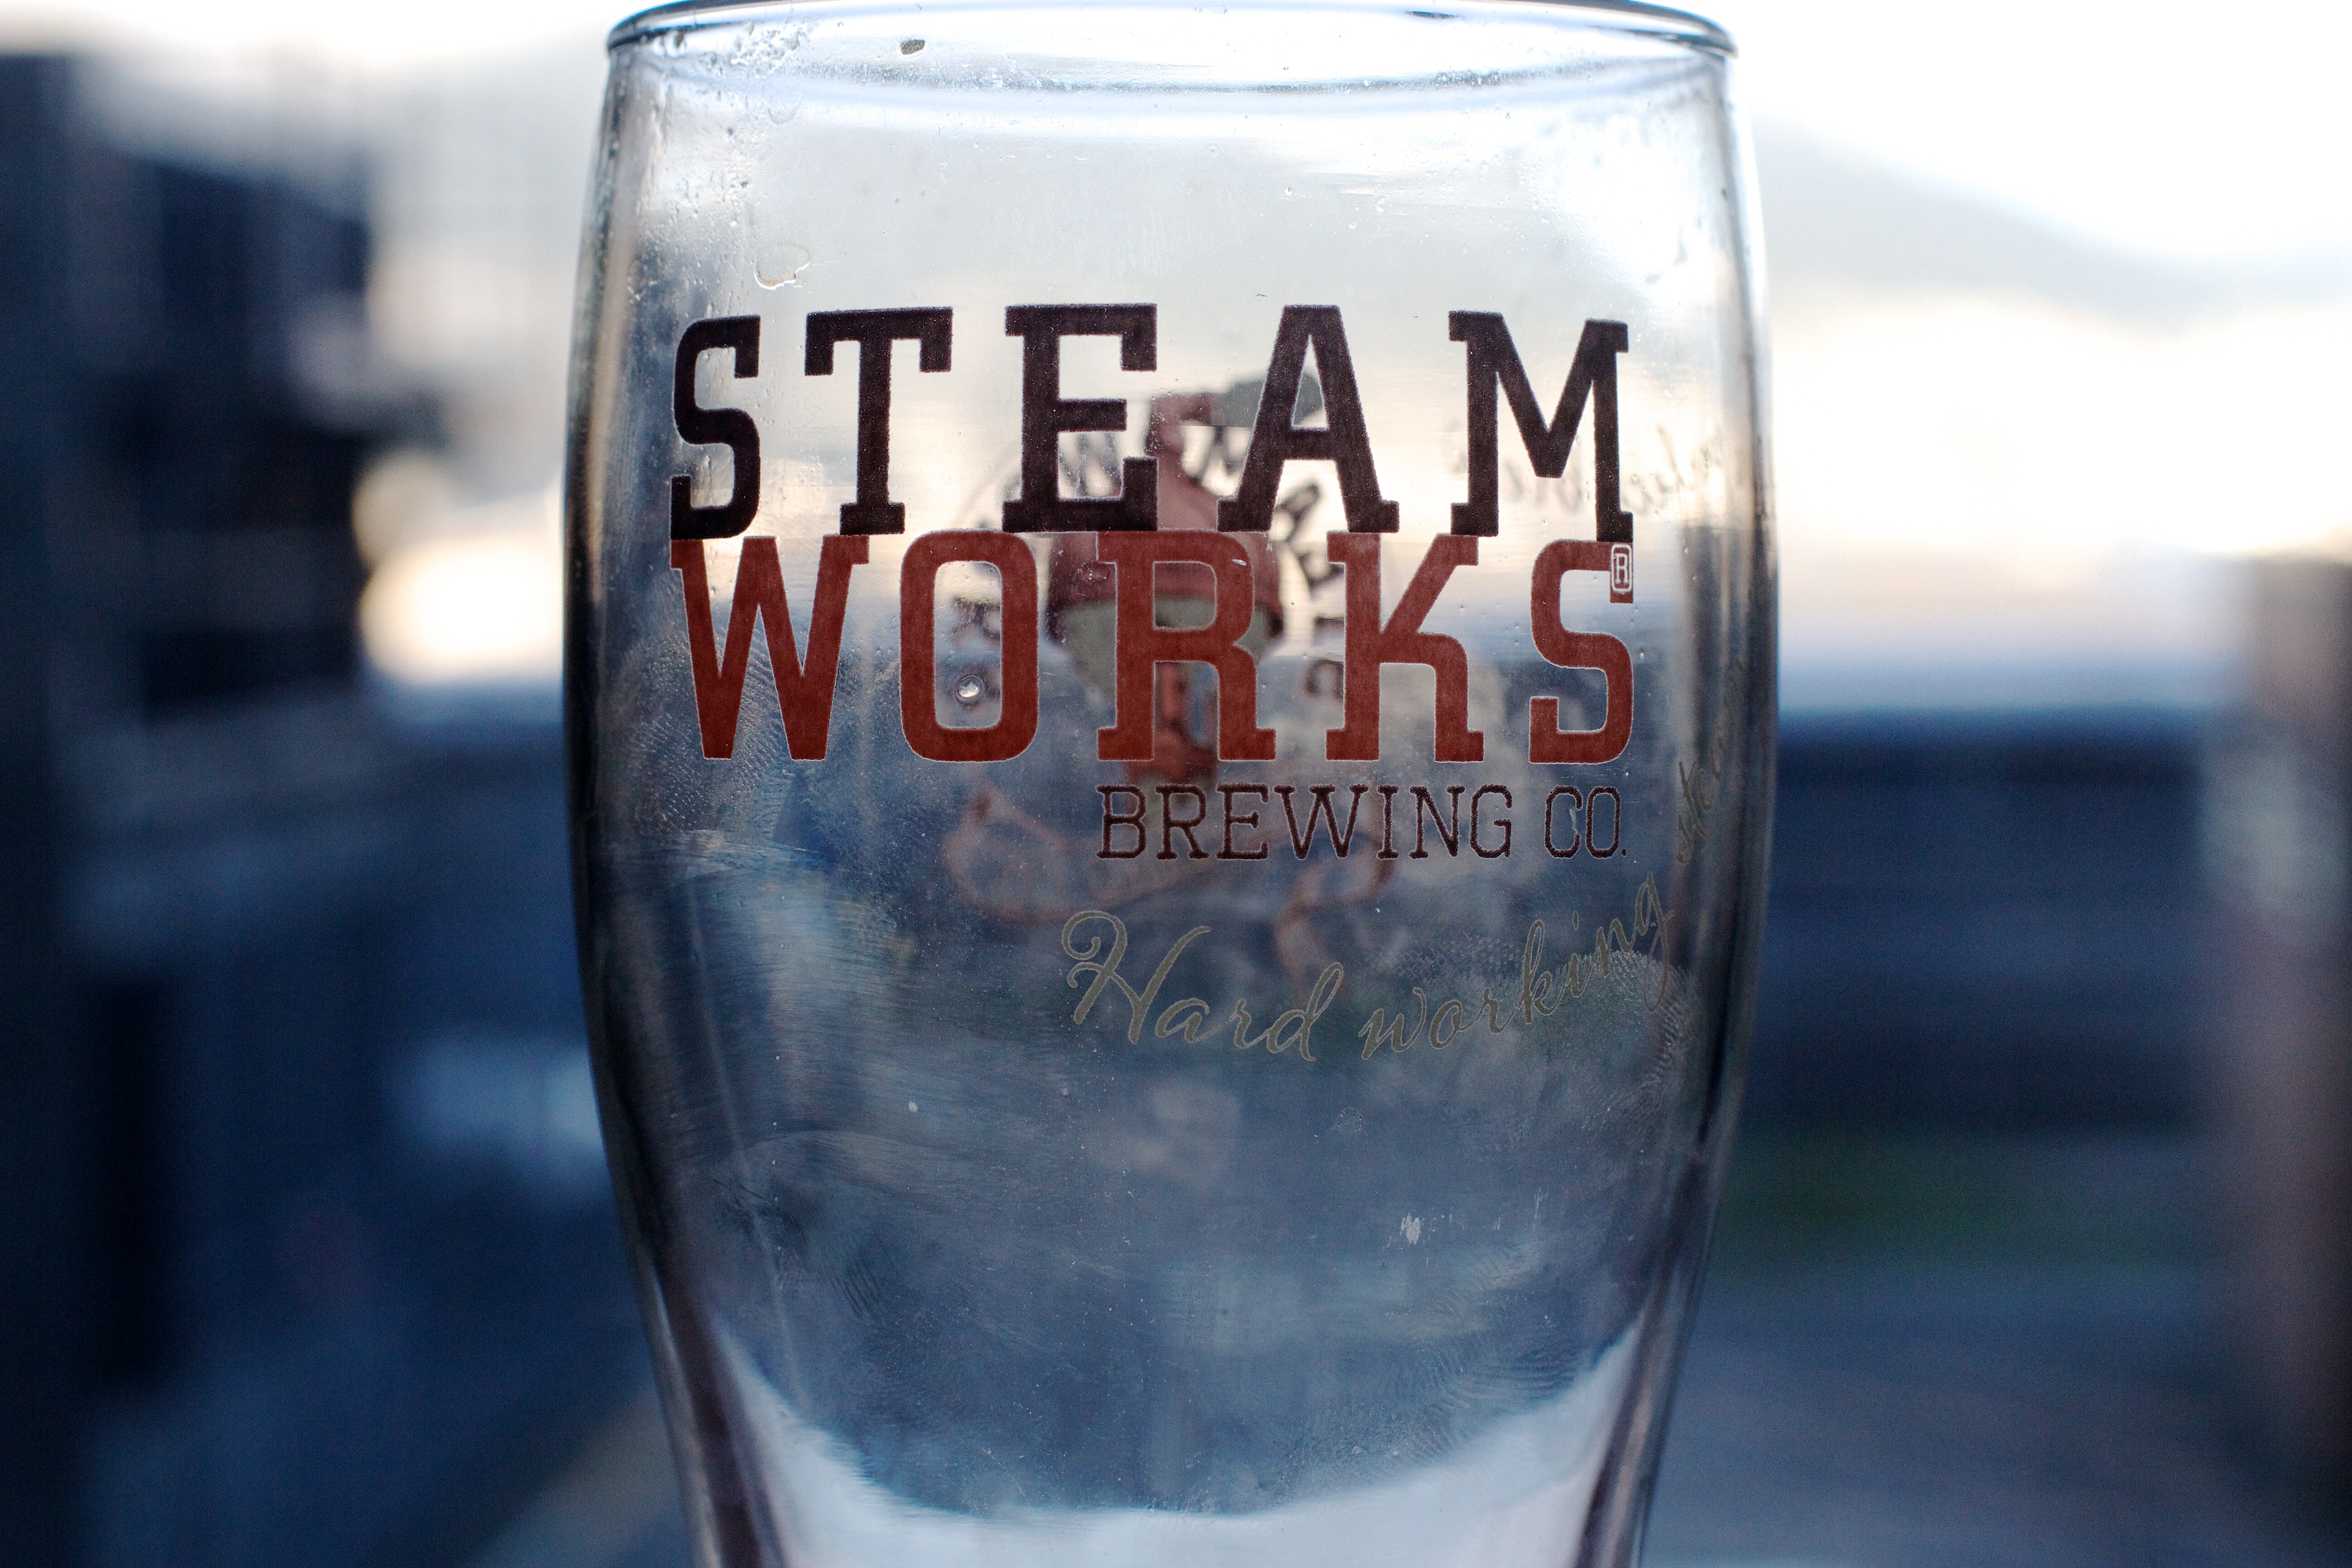
glass, drink, beer, alcohol, ale, alcoholic beverage, pint us, pint glass, drinkware